Lynnwood (Wakefield, Massachusetts)

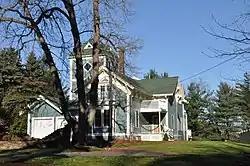

Lynnwood is a historic house at 5 Linden Avenue in Wakefield, Massachusetts. Built c. 1858, it is one of the town's finest examples of Stick style architecture. It is a -story wood-frame structure with an L-shaped cross-gable configuration; its features include deep eaves supported by arched brackets, and a -story tower topped by a hip roof with triangular dormer windows. Its eaves have brackets with pendants, and its windows have surrounds with drip molding.